Honey Popcorn

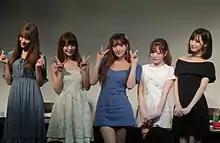

Honey Popcorn was a girl group based in South Korea formed by Kyun Create, consisting of Yua Mikami, Moko Sakura, Ruka Tajima, and Sara Izumi. The group debuted on March 21, 2018, with album "Bibidi Babidi Boo".